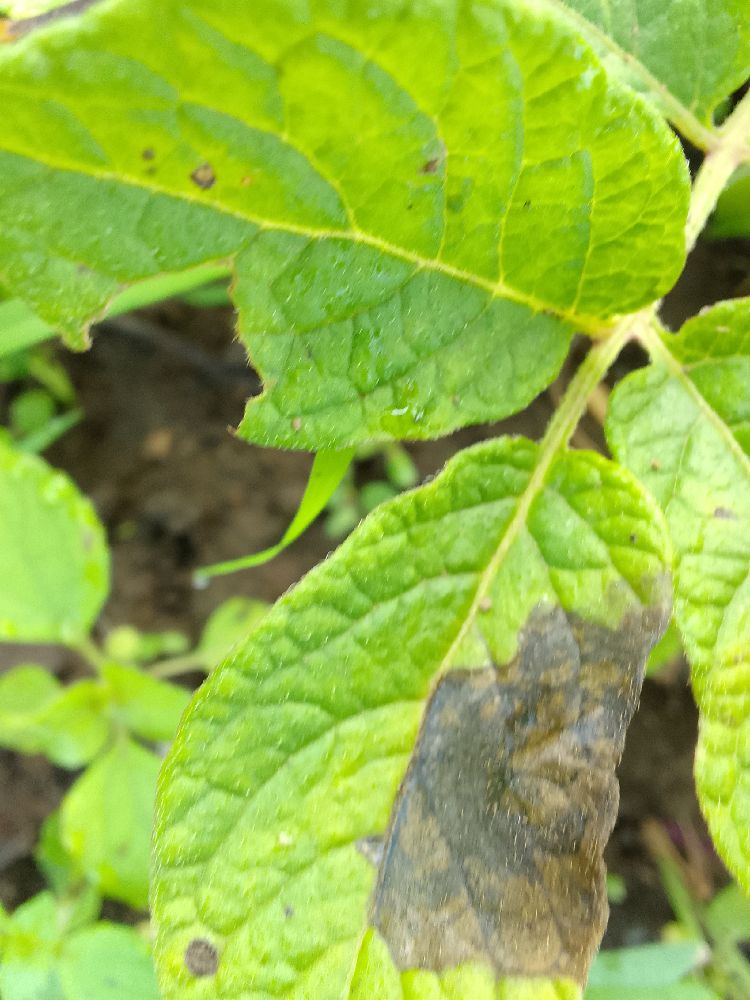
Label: Late blight